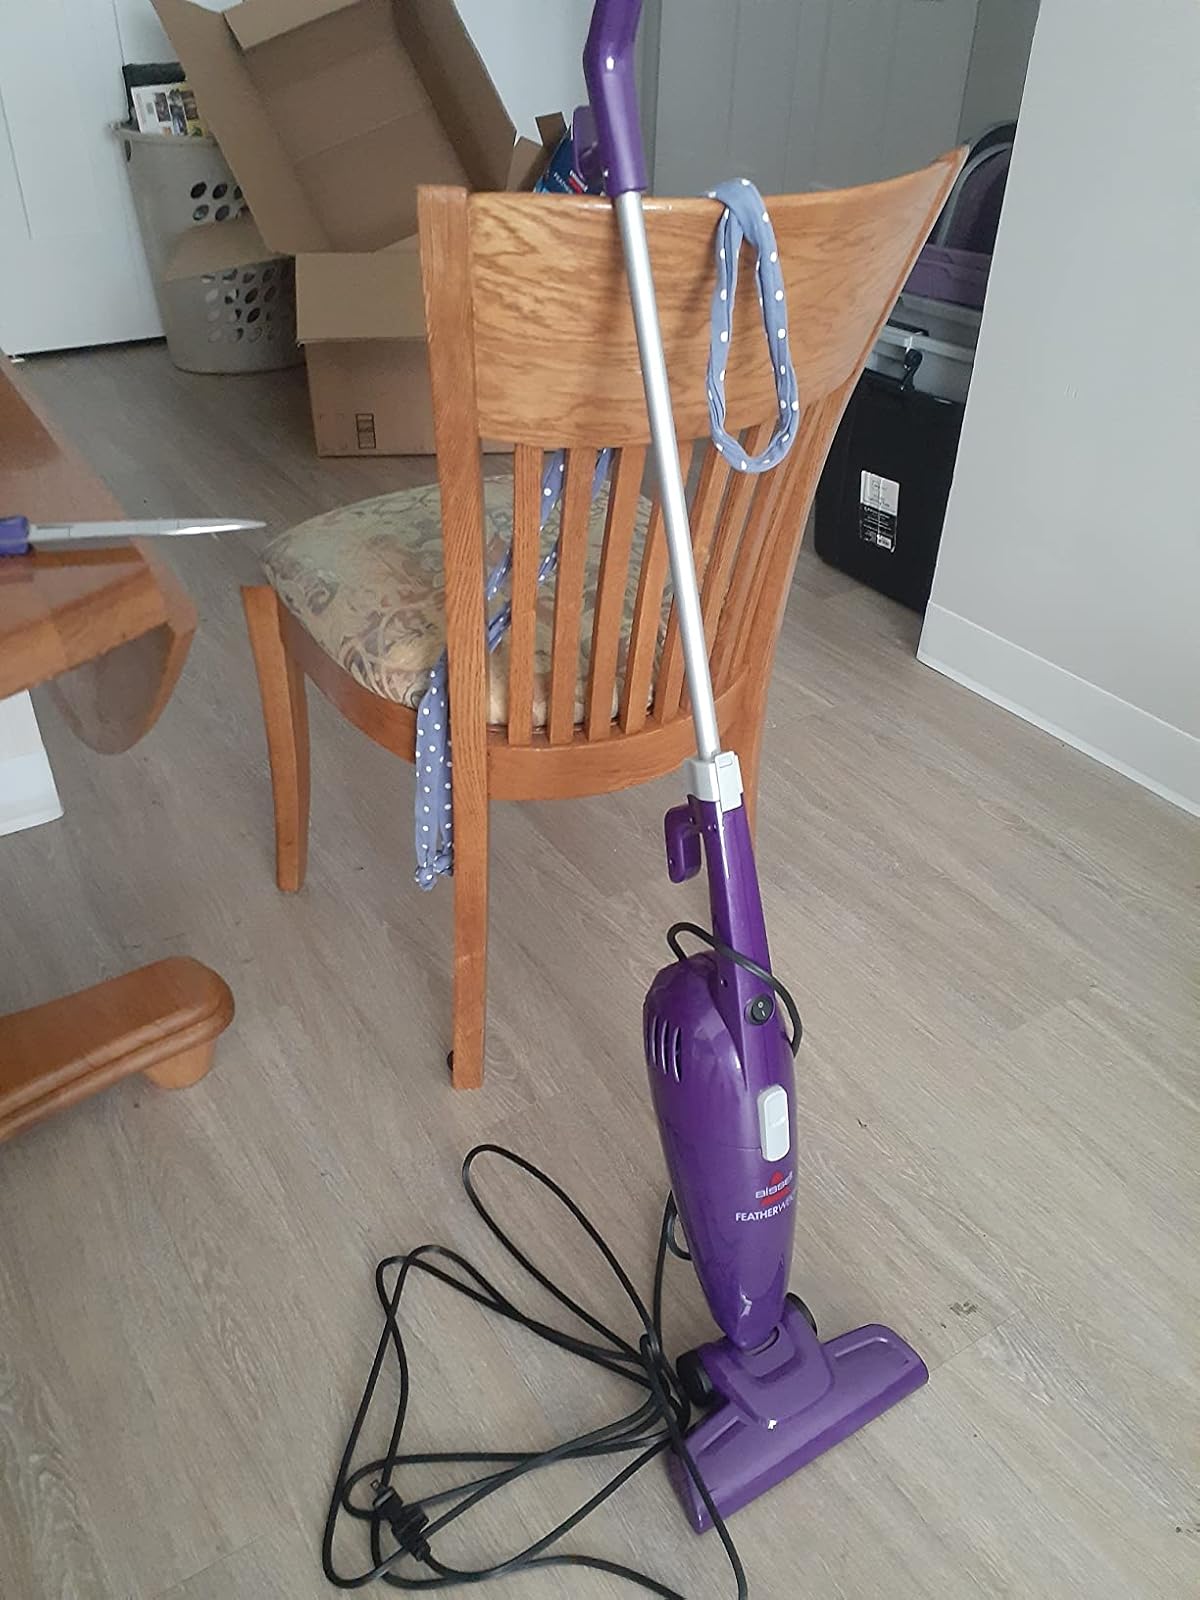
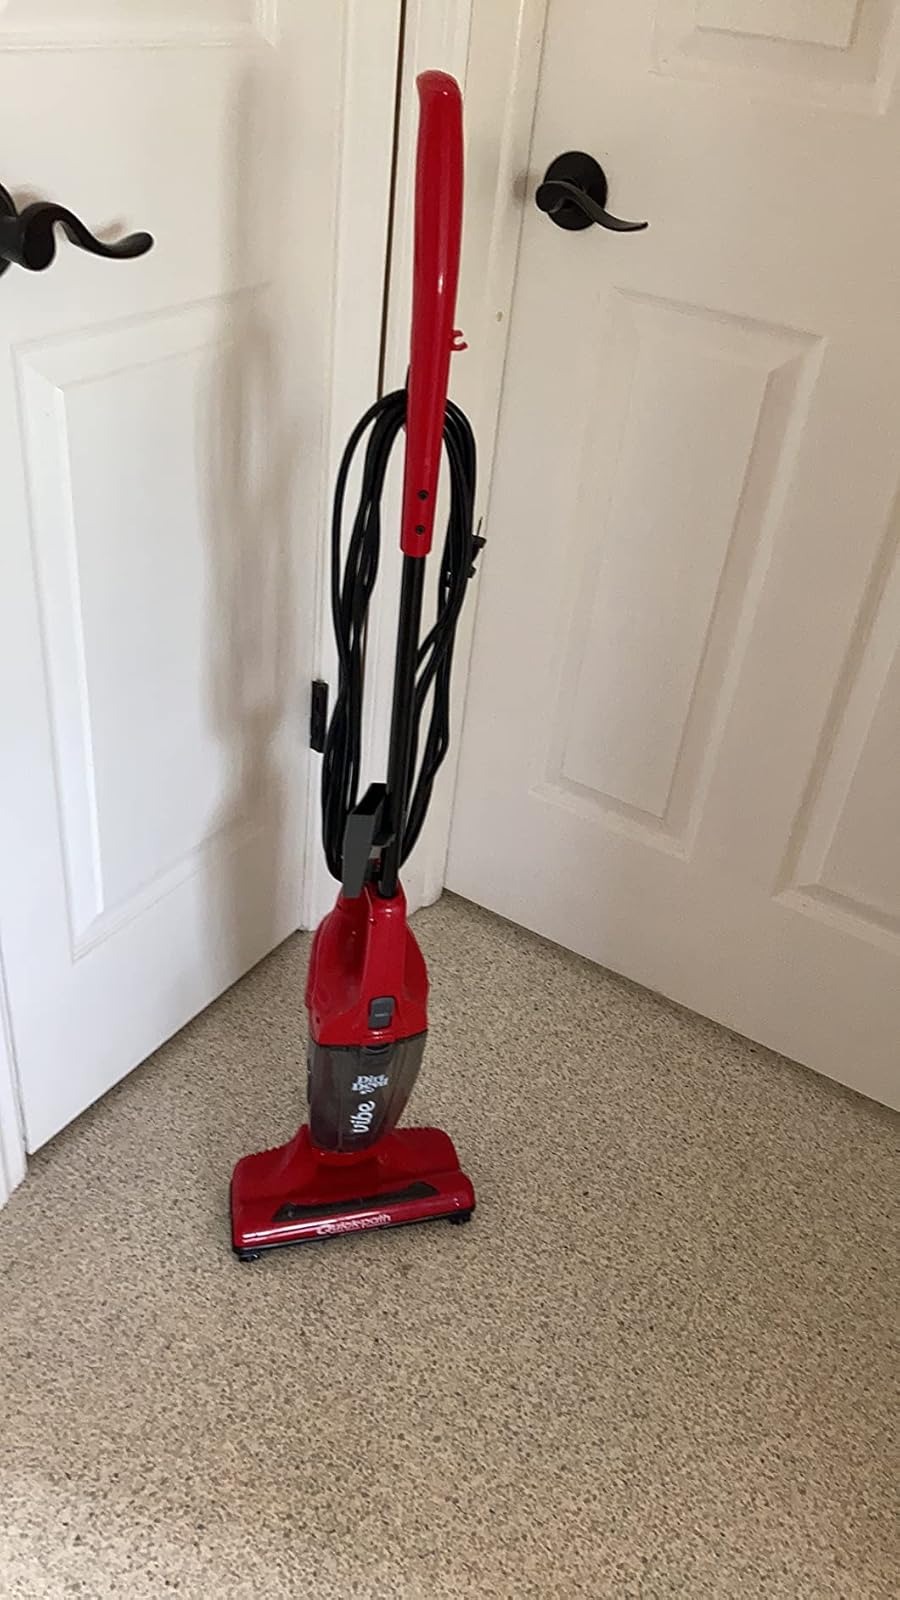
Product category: items_vacuum
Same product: no